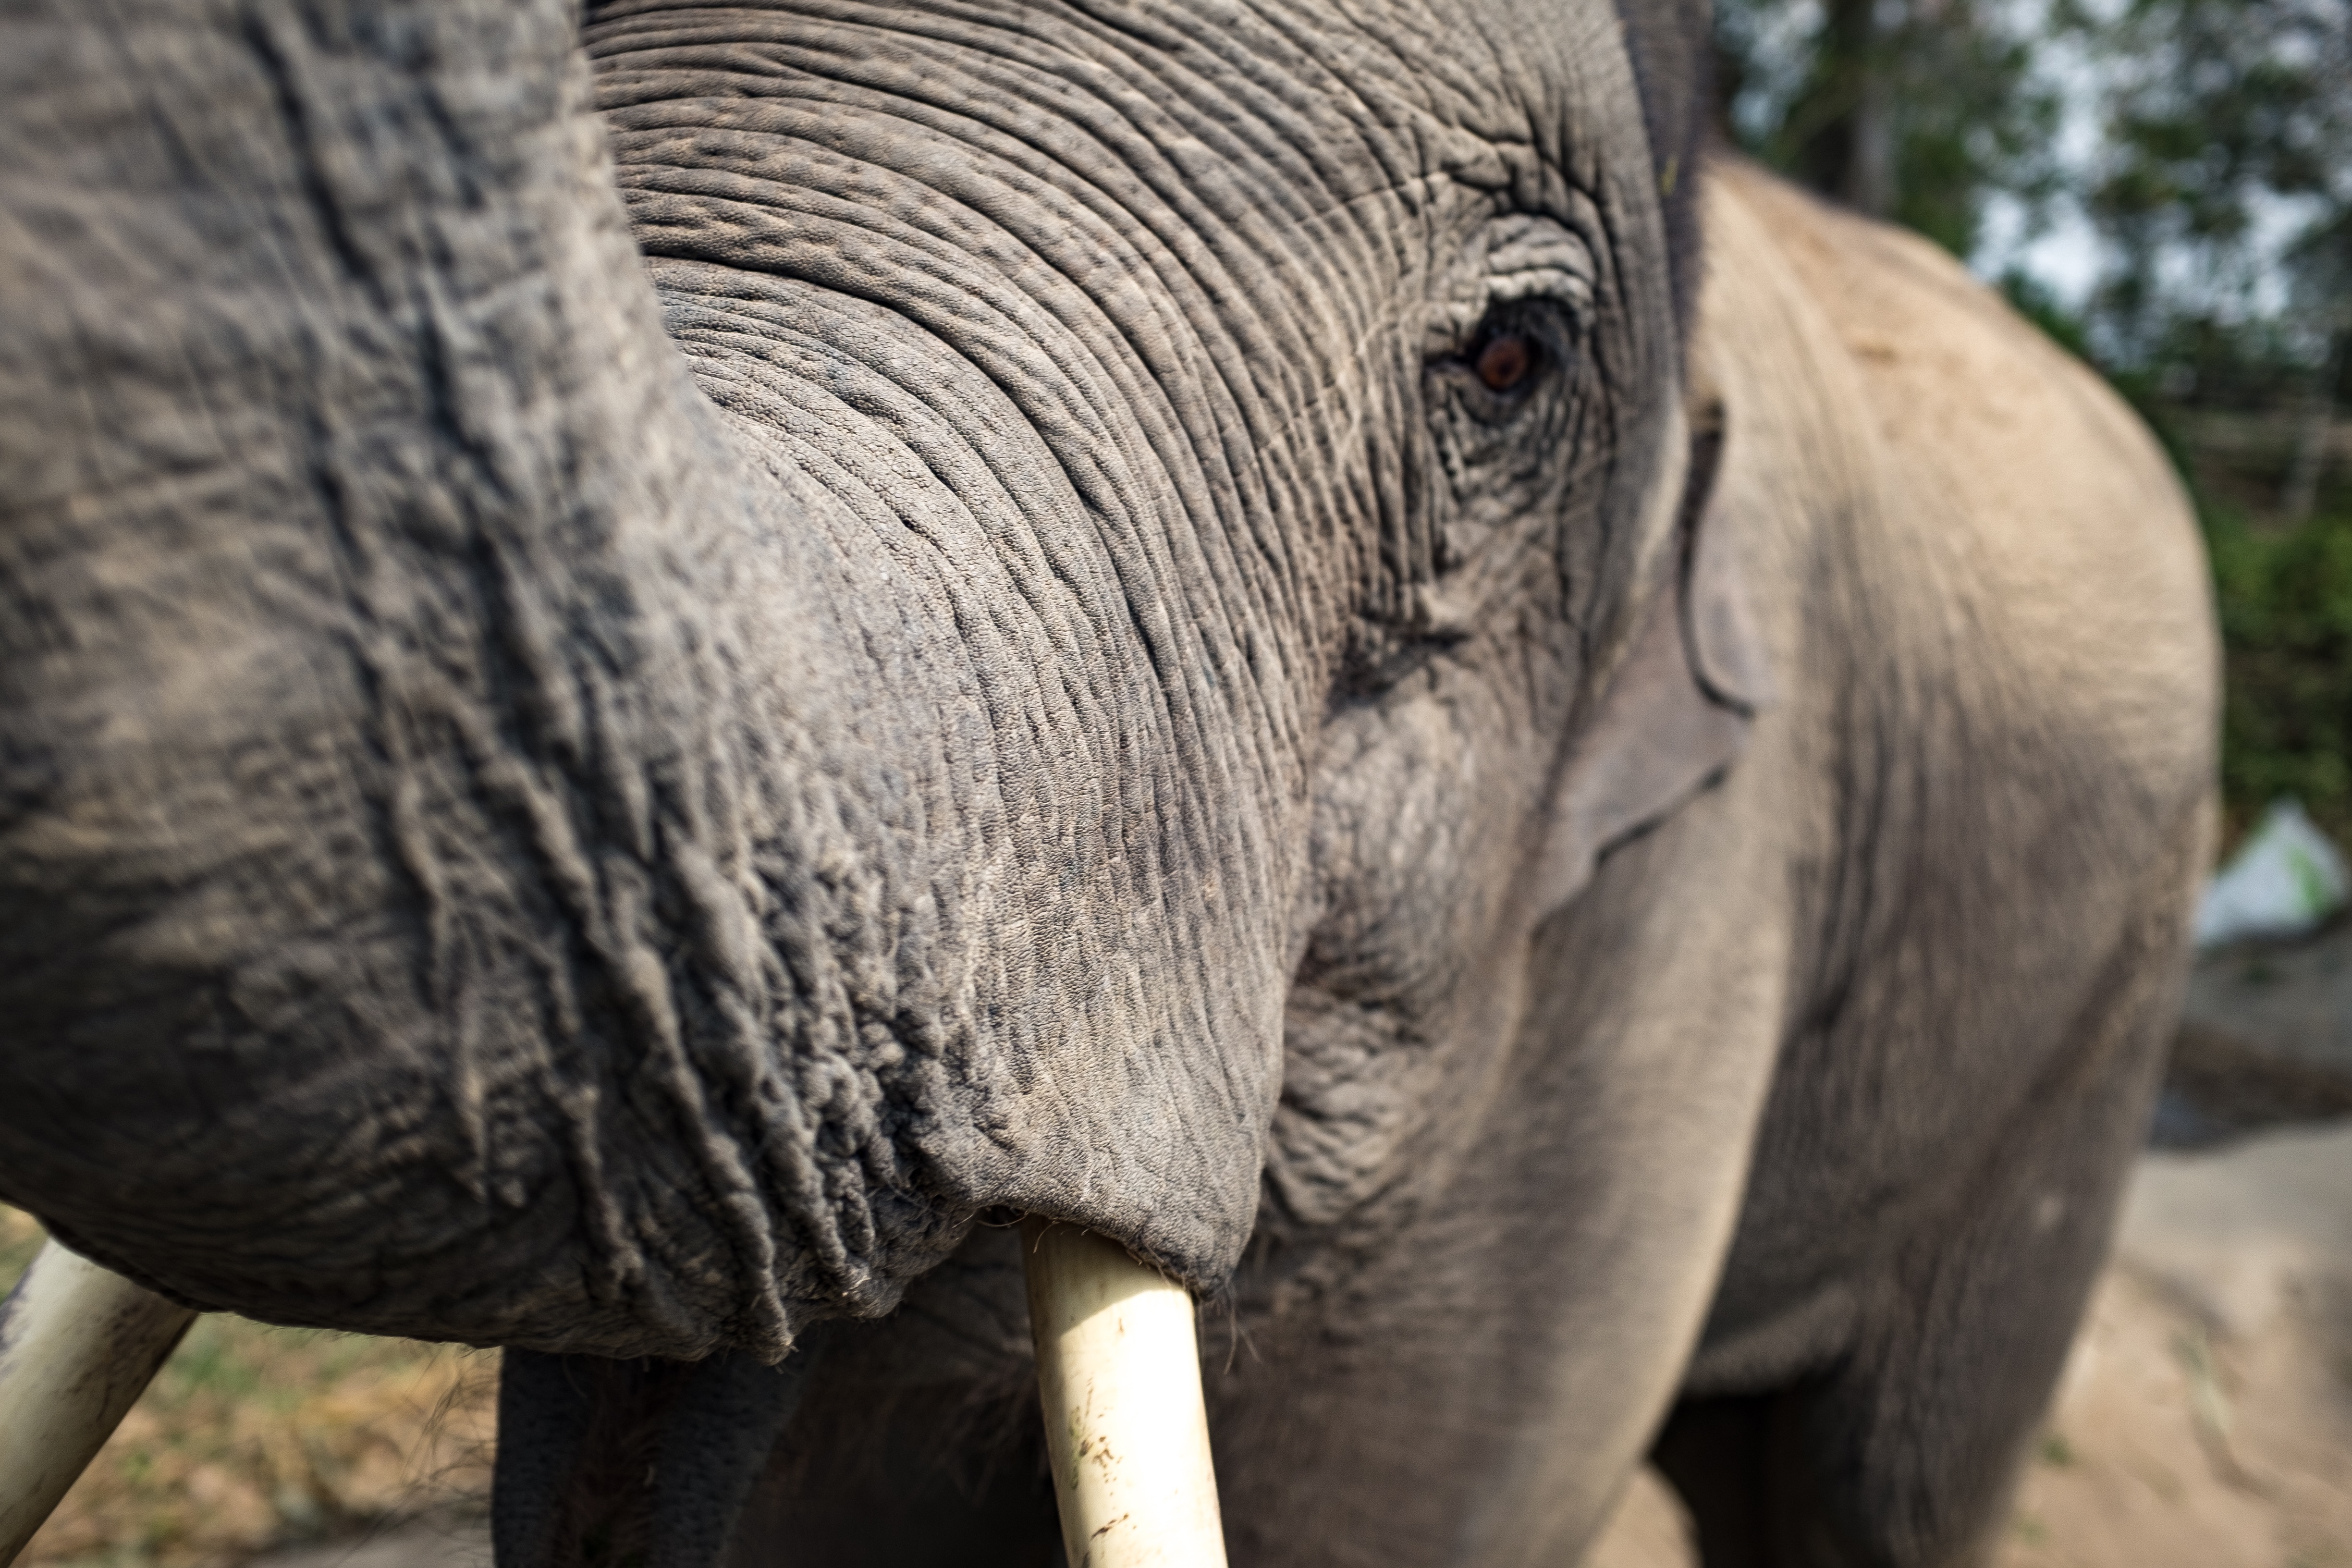
animal, wildlife, zoo, mammal, fauna, elephant, tusk, ivory, vertebrate, safari, indian elephant, african elephant, elephants and mammoths